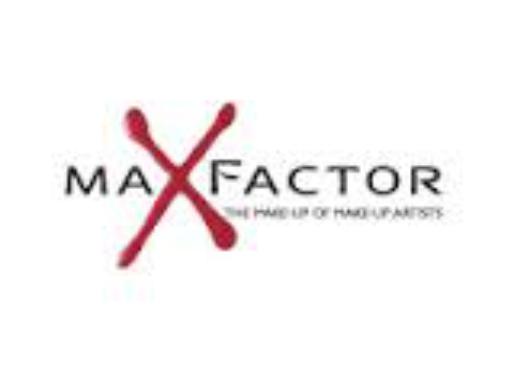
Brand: Max Factor
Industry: Necessities